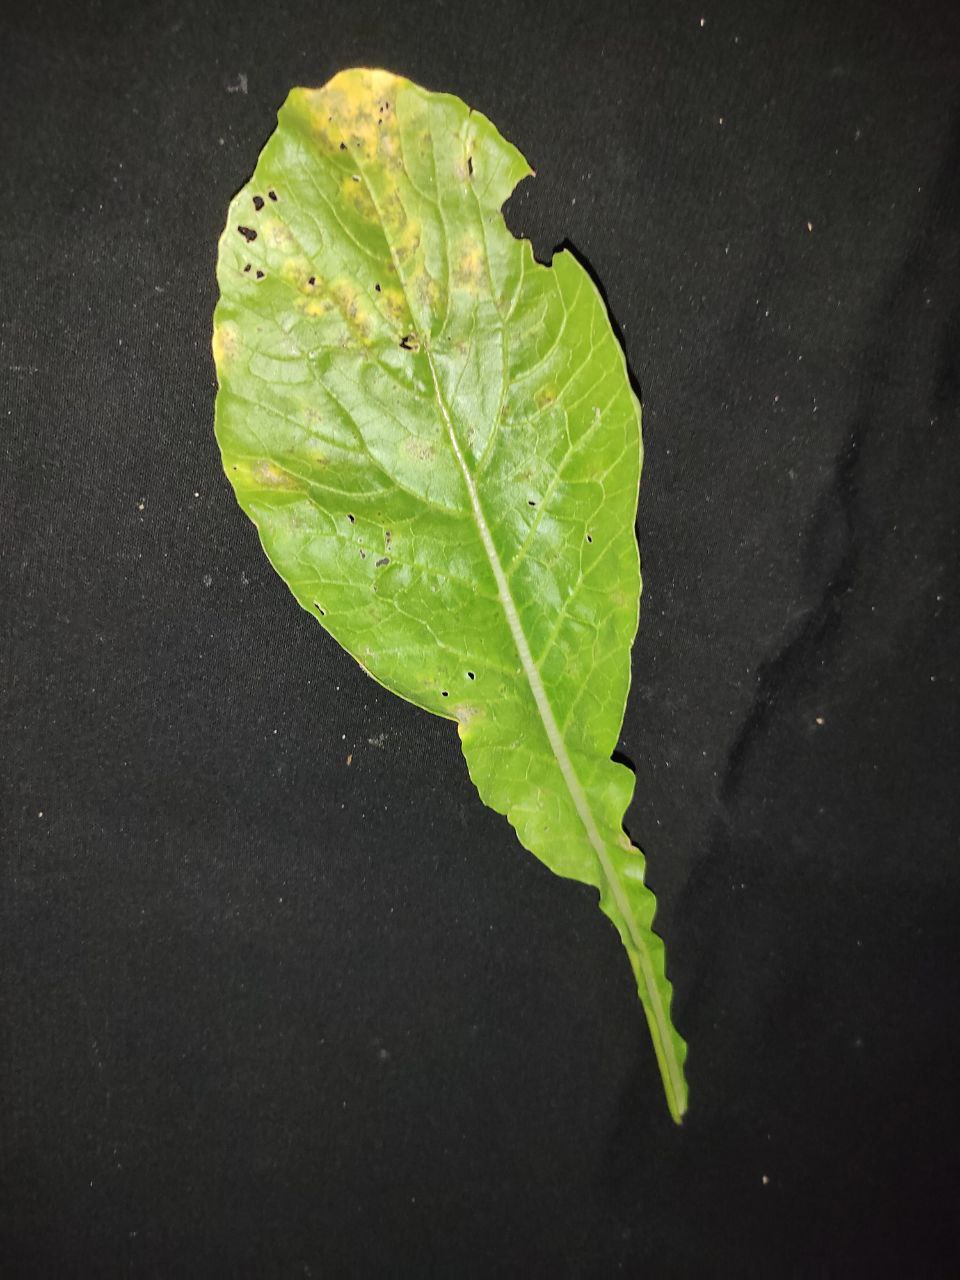
Label: Downey mildew